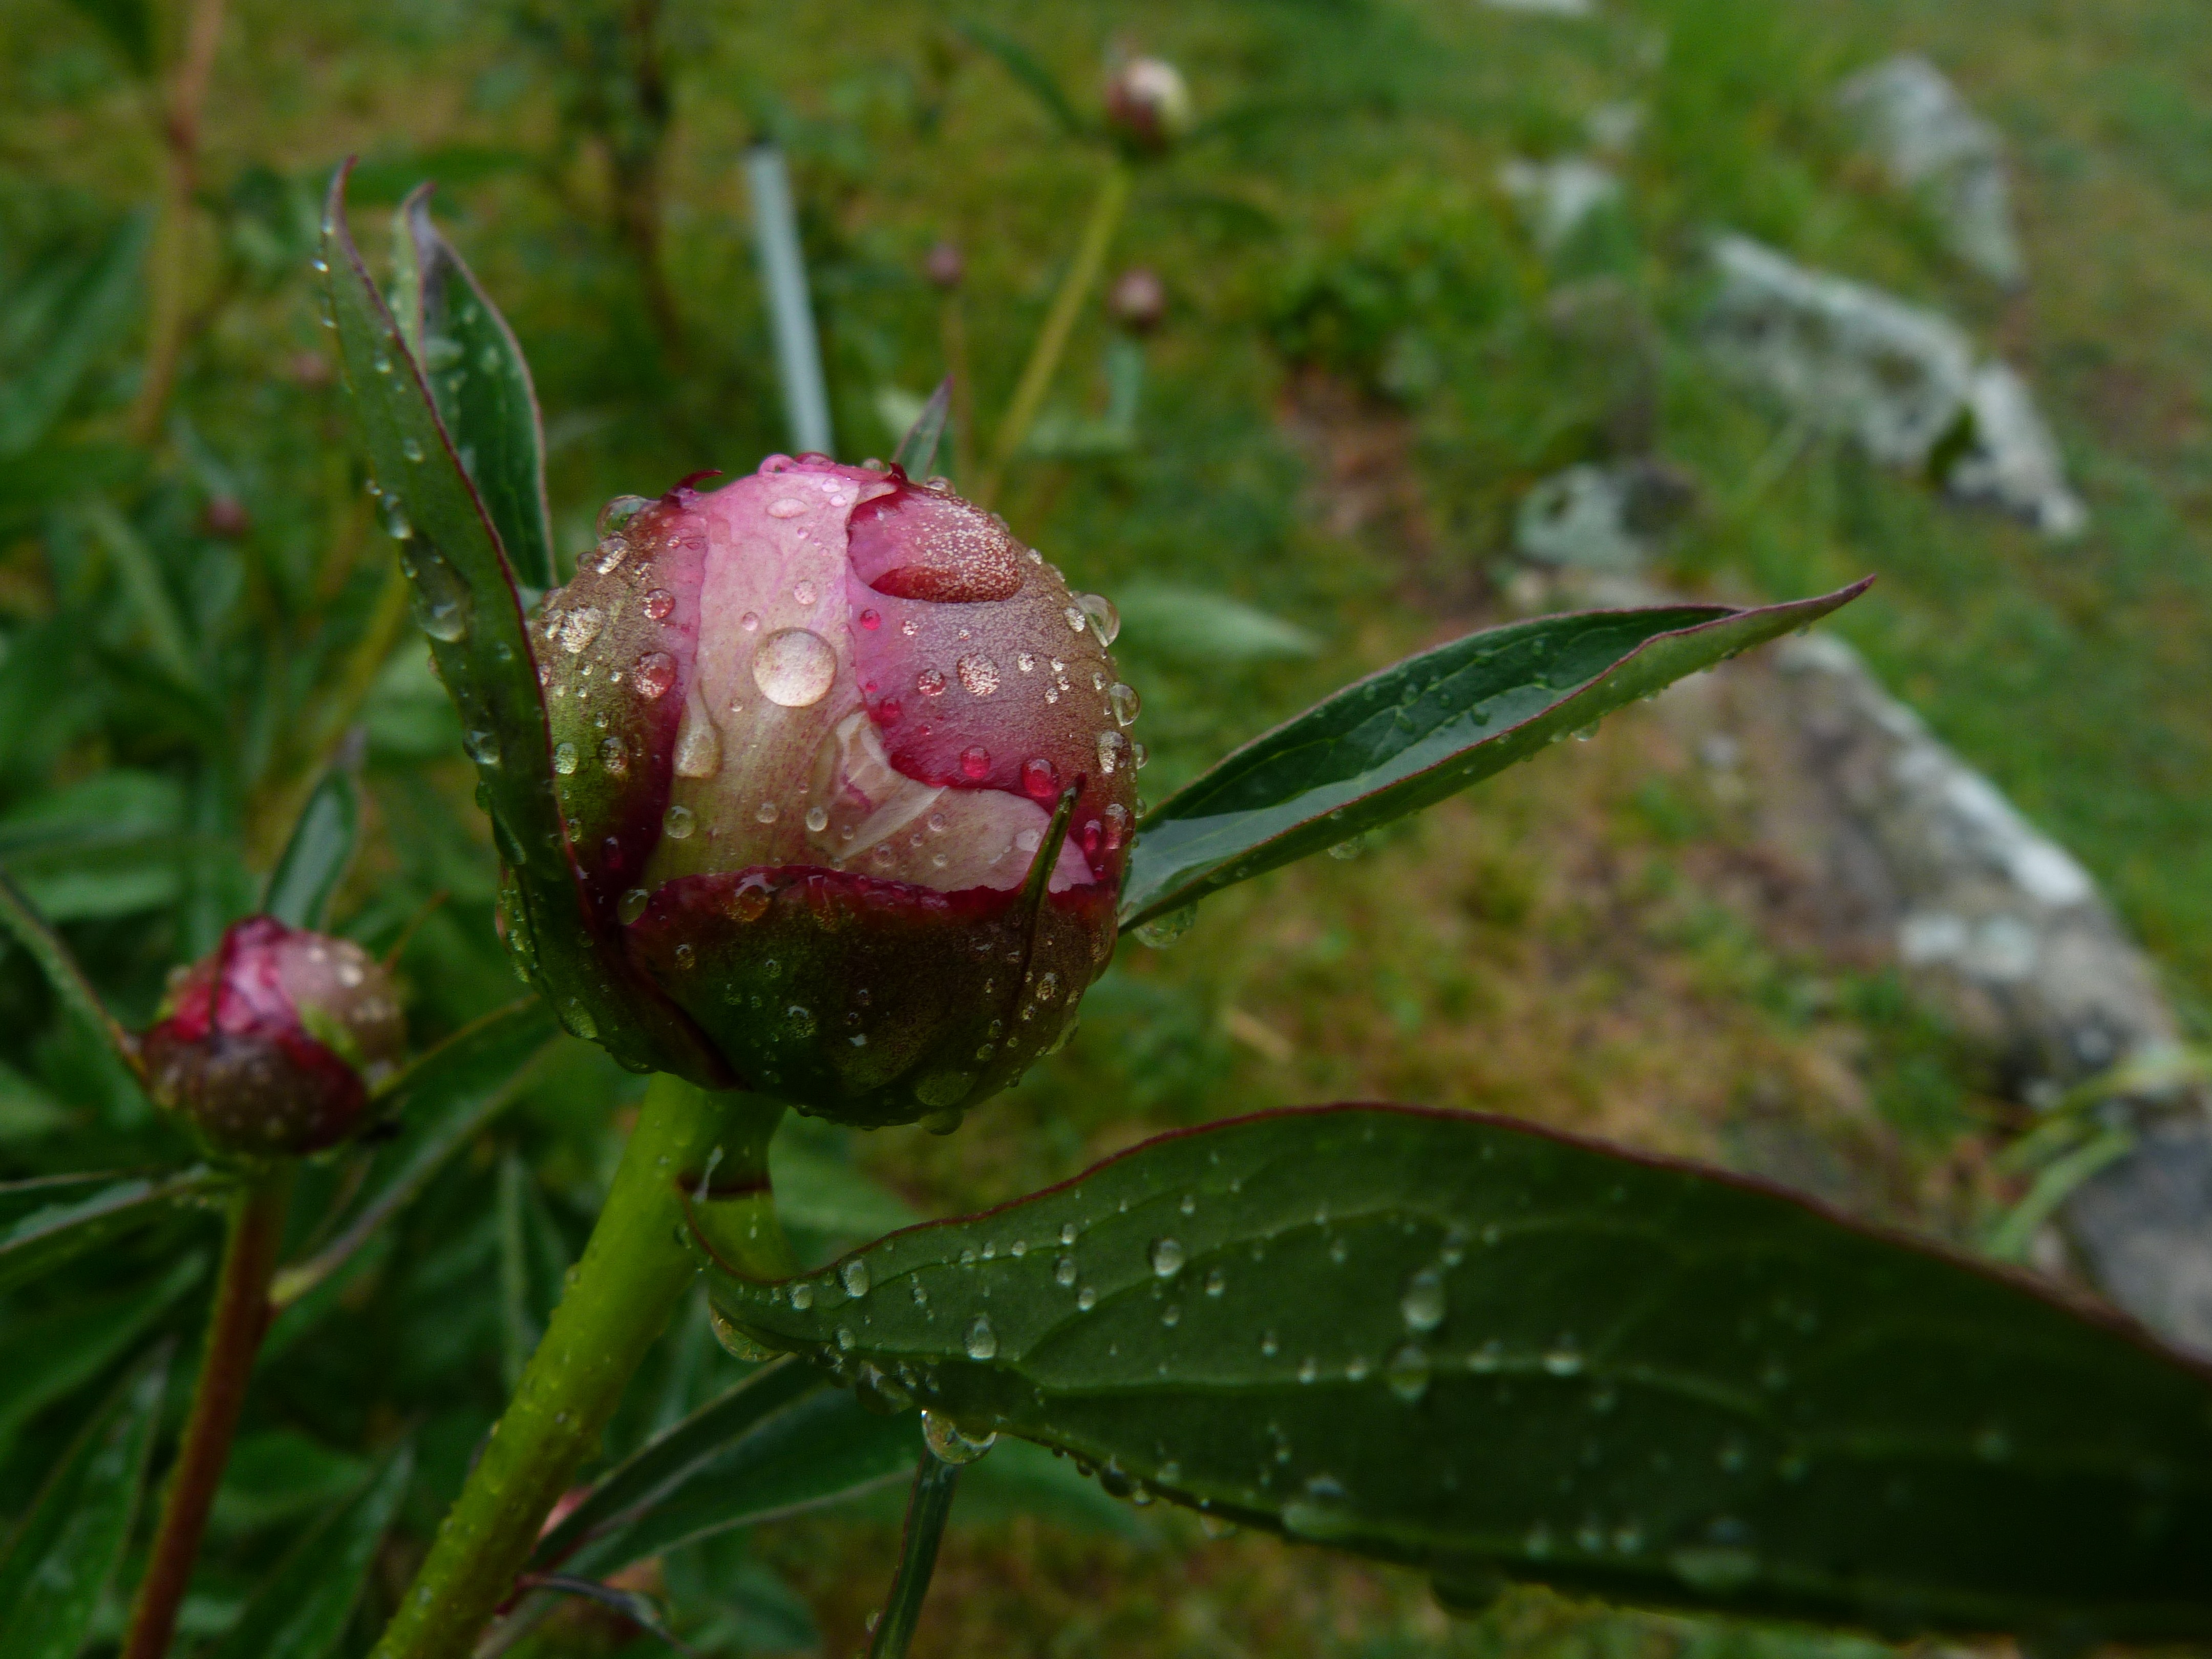
nature, blossom, plant, leaf, flower, produce, macro, botany, garden, flora, dew drop, button, wildflower, flowers, shrub, bud, flowering, peony, macro photography, flowering plant, rose family, land plant